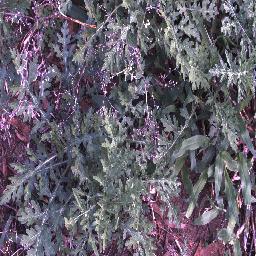
Label: parthenium